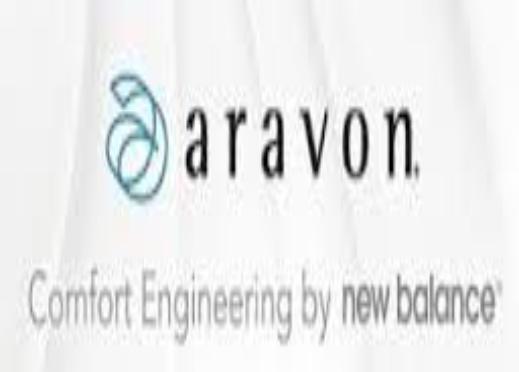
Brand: Aravon
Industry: Clothes